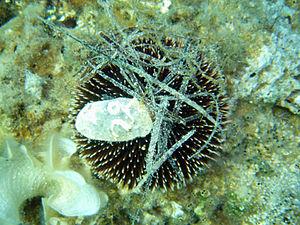
L’Oursin granuleux est un oursin européen de la famille des Toxopneustidae, et du genre Sphaerechinus.